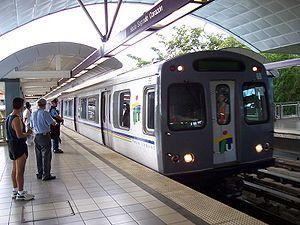
Le Tren Urbano est un système de transport en commun de type métro desservant l'agglomération de San Juan au Porto Rico. Mis en service le 17 décembre 2004, il comprend une ligne de 17,2 km avec 16 stations.